National Olympic Committee of the Islamic Republic of Afghanistan

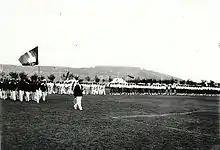
Parade of athletes in Chaman-e-Hozori, following the flag of the Afghanistan National Olympic Committee in the 1930s

The Olympic committee was created in 1920, but was recognized in 1936, in time for Afghanistan's Olympic debut at the 1936 Summer Olympics in Berlin, Germany.